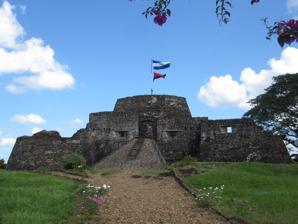
Building: Fortress of the Immaculate Conception
Country: Nicaragua
Year built: 1675
Fortification in the village of El Castillo in southern Nicaragua. Fortress of the Immaculate Conception El Castillo de la Inmaculada Concepción El Castillo , Río San Juan Department , Nicaragua Fortress of the Immaculate Conception Fortress of the Immaculate Conception Location of the Fortress of the Immaculate Conception within Nicaragua Coordinates 11°01′09″N 84°23′47″W / 11.0192°N 84.3964°W / 11.0192; -84.3964 Type Bastion , Fortress Site information Controlled by Nicaragua Open to the public Yes Site history Built 1673–1675 Built by Martín de Andújar Cantos In use 1675–present Materials Stone Battles/wars Battle for the Río San Juan de Nicaragua (1762) San Juan Expedition (1780) Garrison information Past commanders Lieutenant Colonel Don José de Herrera y Sotomayor (1762) The Fortress of the Immaculate Conception , ( Spanish : El Castillo de la Inmaculada Concepción ) is a fortification located on the southern bank of the San Juan River ( Río San Juan ), in the village of El Castillo in southern Nicaragua . The fortress is situated approximately 6 kilometers from the border with Costa Rica , at the Raudal del Diablo rapids of the San Juan River. It was completed in 1675 as part of a series of fortifications along the San Juan River, to defend against pirate attacks upon the city of Granada (which can be reached by navigating upstream from the Caribbean Sea along the San Juan River into Lake Nicaragua ). The settlement of El Castillo and its fortress continued to be strategically important to the Captaincy General of Guatemala until the late 18th century. An important historic landmark of Nicaragua, the fortress is on a list of sites as an initial stage in achieving World Heritage Site status with the United Nations Educational, Scientific and Cultural Organization (UNESCO). History 16th century Gil González Dávila was a Spanish conquistador and the first European to arrive in present-day Nicaragua. After discovering the "freshwater sea" (Lake Nicaragua) on January 21, 1522, he speculated that it discharged into the Caribbean Sea. Francisco Hernández de Córdoba was another Spanish conquistador who founded the city of Granada (the first Spanish colonial city in Central America ) on the shore of Lake Nicaragua on December 8, 1524. Under orders from Hernández de Córdoba, an expedition that included Hernando de Soto , Ruy Díaz (the first mayor of Granada) and Sebastián de Belalcázar explored Lake Nicaragua. They succeeded in locating a waterway running eastwards towards the Caribbean Sea, but reported it to be not navigable. Martin Estete , a citizen of Granada, finally discovered the outlet of Lake Nicaragua in 1528 and named it the Río San Juan. Estete was unable to navigate past the rapids however, because the river was low at that time. In 1529, Diego Machuca became the first man to reach the Caribbean Sea from Lake Nicaragua. After circumnavigating the lake in a group of boats, Machuca and his team entered the San Juan River. From here, Machuca led a group of 200 men who advanced by land, taking the same course as the boats. Machuca named the rapids (the rapids which stopped Estete the year before) after himself, and named the port at the mouth of the river San Juan de las Perlas (later known as San Juan del Norte, and now known as San Juan de Nicaragua ). 17th century Map from "A New Voyage Round the World", published in 1697 by William Dampier , the English buccaneer . The Mosquito Coast is marked with a star. By the late 17th century, the success of the city of Granada had made it a victim of pirate attacks, the first of which was in 1670 by the pirate Gallardino . In response to this and other pirate attacks, the Spanish colonial authorities constructed the Fortress of the Immaculate Conception as a means to protect the citizens of Granada from future attacks. Captain General Fernando Francisco de Escobedo , who was also at that time Governor of Yucatán , visited the area from January – February 1673. Escobedo was accompanied by Martín de Andújar Cantos , a military engineer who was responsible for the selection of the site. Escobedo and Andújar Cantos arrived at San Juan del Norte, then travelled upstream along the San Juan River and into Lake Nicaragua. Upon their return to Granada, they set about planning the construction of definitive fortifications along the San Juan River. They ultimately decided to build the fortress at the Raudal del Diablo , (known at that time as the Raudal de Santa Cruz ) atop the ruins of the previous Fuerte de Santa Cruz, which dated from the time of King Philip III of Spain . Construction of the fortress, initially named Fortaleza de la Limpia Pura e Inmaculada Concepción , was begun on March 10, 1673, and completed in 1675. Despite the construction of the fortress, buccaneer William Dampier plundered the city and set it on fire on April 8, 1685. 18th century Further information: Battle for the Río San Juan de Nicaragua and Rafaela Herrera On the morning of July 26, 1762, a combined British and Miskito Sambu expeditionary force laid siege to the fortress in what would later be called the Battle for the Río San Juan de Nicaragua . The attacking force consisted of two thousand men and more than fifty boats, while the soldiers at the fortress numbered only around a hundred. The garrison commander, Lieutenant Colonel Don José de Herrera y Sotomayor , had died unexpectedly on July 15, only 11 days earlier. Inspired by acts of heroism displayed by Herrera's 19-year-old daughter Rafaela (which included killing the British commander of the expeditionary force), pro tempore garrison commander Lieutenant Juan de Aguilar y Santa Cruz led the defenders to victory in a battle that lasted six days. The British finally lifted their siege and retreated on August 3, 1762. After Spain entered the American Revolutionary War in 1779, Major General John Dalling , the British governor and commander-in-chief of Jamaica, proposed a second expedition to Nicaragua. The goal was to sail up the San Juan River to Lake Nicaragua and capture the town of Granada, which would effectively cut Spanish America in half as well as provide potential access to the Pacific Ocean . During this expedition, which took place in 1780 and later became known as the San Juan Expedition , Colonel John Polson and Captain Horatio Nelson led a British attack against the fortress. At the time, the Spanish garrison consisted of 228 men under the command of Juan de Ayssa (who served as Governor of Nicaragua from 1783 to 1787). The expeditionary force succeeded in capturing the fortress on April 29, 1780, despite the fact that it consisted of only 200 men. The 22-year-old Nelson, in command of HMS Hinchinbrook , was responsible for leading his men through dense jungle to attack the fortress from a hill in the rear. The British captured the fortress and occupied it for nine months, finally abandoning it in January 1781. The hill is named Lomas de Nelson to this day. 21st century View of the Raudal del Diablo rapids of the San Juan River from the village of El Castillo in southern Nicaragua. The Fortress of the Immaculate Conception is a historic landmark of Nicaragua, which currently houses a museum and library. Since 1995, it has been on a "tentative list" of important Nicaraguan cultural sites with the United Nations Educational, Scientific and Cultural Organization (UNESCO) as a preliminary to nomination for consideration as a World Heritage Site. The submission notes that the fortress is in a protected area, the Indio Maíz Biological Reserve . See also Piracy on Lake Nicaragua Piracy in the Caribbean Further reading Wendy Kramer; W. George Lovell; Christopher H. Lutz (1994). "La conquista española de Centroamérica". In Julio César Pinto Soria (ed.). Historia General de Centroamérica: El Régimen Colonial (1524–1750) (PDF) (in Spanish). Vol. II (1st ed.). San José, Costa Rica: Facultad Latinoamericana de Ciencias Sociales (FLACSO) . pp. 21– 93. ISBN 9977-68-053-1 . References